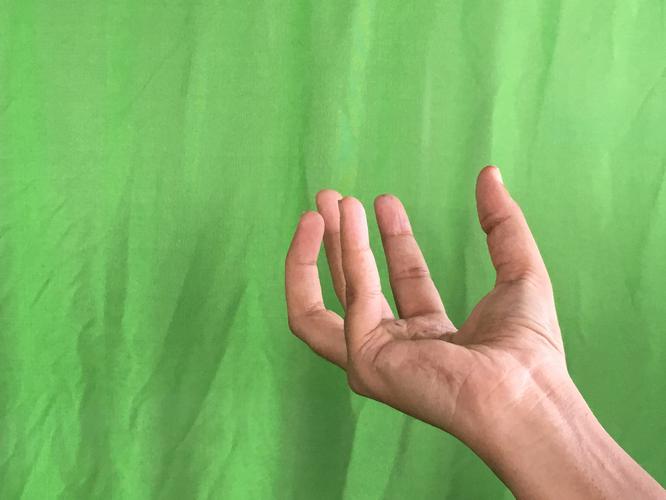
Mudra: Padmakosha
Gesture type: single_hand